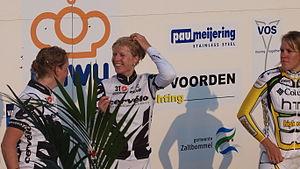
Les championnats des Pays-Bas de cyclisme sur route sont les championnats nationaux de cyclisme sur route des Pays-Bas, organisés par l'Union royale néerlandaise de cyclisme. Ils sont organisés tous les ans depuis 1888.